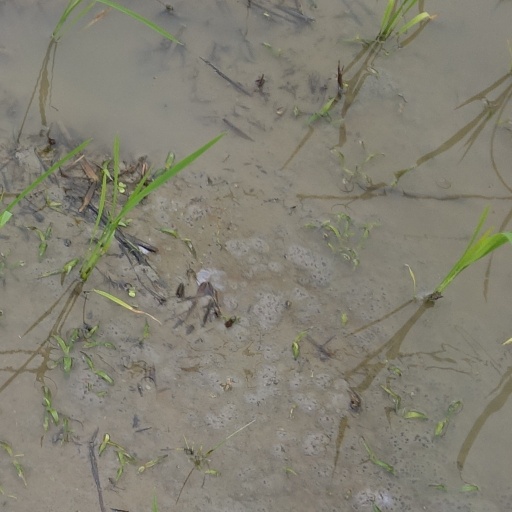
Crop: rice